Perineal tear

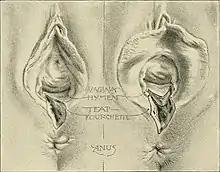
Illustration of two perineal tears

A perineal tear is a laceration of the skin and other soft tissue structures which, in women, separate the vagina from the anus. Perineal tears mainly occur in women as a result of vaginal childbirth, which strains the perineum. It is the most common form of obstetric injury. Tears vary widely in severity. The majority are superficial and may require no treatment, but severe tears can cause significant bleeding, long-term pain or dysfunction. A perineal tear is distinct from an episiotomy, in which the perineum is intentionally incised to facilitate delivery. Episiotomy, a very rapid birth, or large fetal size can lead to more severe tears which may require surgical intervention.